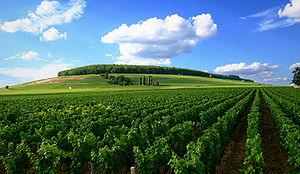
Vignoble de la Côte de Beaune, Bourgogne, France
Le paysage en France désigne les paysages, c'est-à-dire « une partie de territoire telle que perçue par les populations, dont le caractère résulte de l'action de facteurs naturels et/ou humains et de leurs interrelations » ; leur état, les menaces et les acteurs.